Tteokbokki
Also known as:
ban - Balinese: Tteokbokki
ca - Catalan: Tteokbokki
ckb - Central Kurdish: توبوکی
de - German: Tteokbokki
el - Greek: Τόκποκι
en-simple - Simple English: Tteokbokki
es - Spanish: Tteokbokki
fa - Persian: تئوکبوکی
fr - French: Tteokbokki
gl - Galician: Tteokbokki
ha - Hausa: Tteokbokki
hu - Hungarian: Ttokpokki
id - Indonesian: Tteokbokki
it - Italian: Tteokbokki
ja - Japanese: トッポッキ
jv - Javanese: Tteokbokki
kk - Kazakh: Ттокпокки
ko - Korean: 떡볶이
ks - Kashmiri: تأبوکی
ms - Malay: Tteokbokki
my - Burmese: တိုပူကီ
nl - Dutch: Tteokbokki
pl - Polish: Tteokbokki
ru - Russian: Ттокпокки
su - Sundanese: Tteokbokki
sv - Swedish: Tteokbokki
th - Thai: ต็อกโปกี
tl - Tagalog: Tteokbokki
tr - Turkish: Tteokbokki
uk - Ukrainian: Токпоккі
uz - Uzbek: Tteokbokki
vi - Vietnamese: Tteokbokki
yue - Cantonese: 韓式炒年糕
zh - Chinese: 辣炒年糕
Category: snack, rice (rice cake)
Cuisine: Korean
Associated cuisines: Korean
Area: Korea
Countries: Korea
Region: Eastern Asia

The dish is a simmered rice cake made from small-sized long, white, cylinder-shaped rice cakes. Fish cakes, boiled eggs, and scallions are some common ingredients paired with this dish. It can be seasoned with either spicy chili paste or non-spicy soy sauce-based sauce; the former is the most common form.

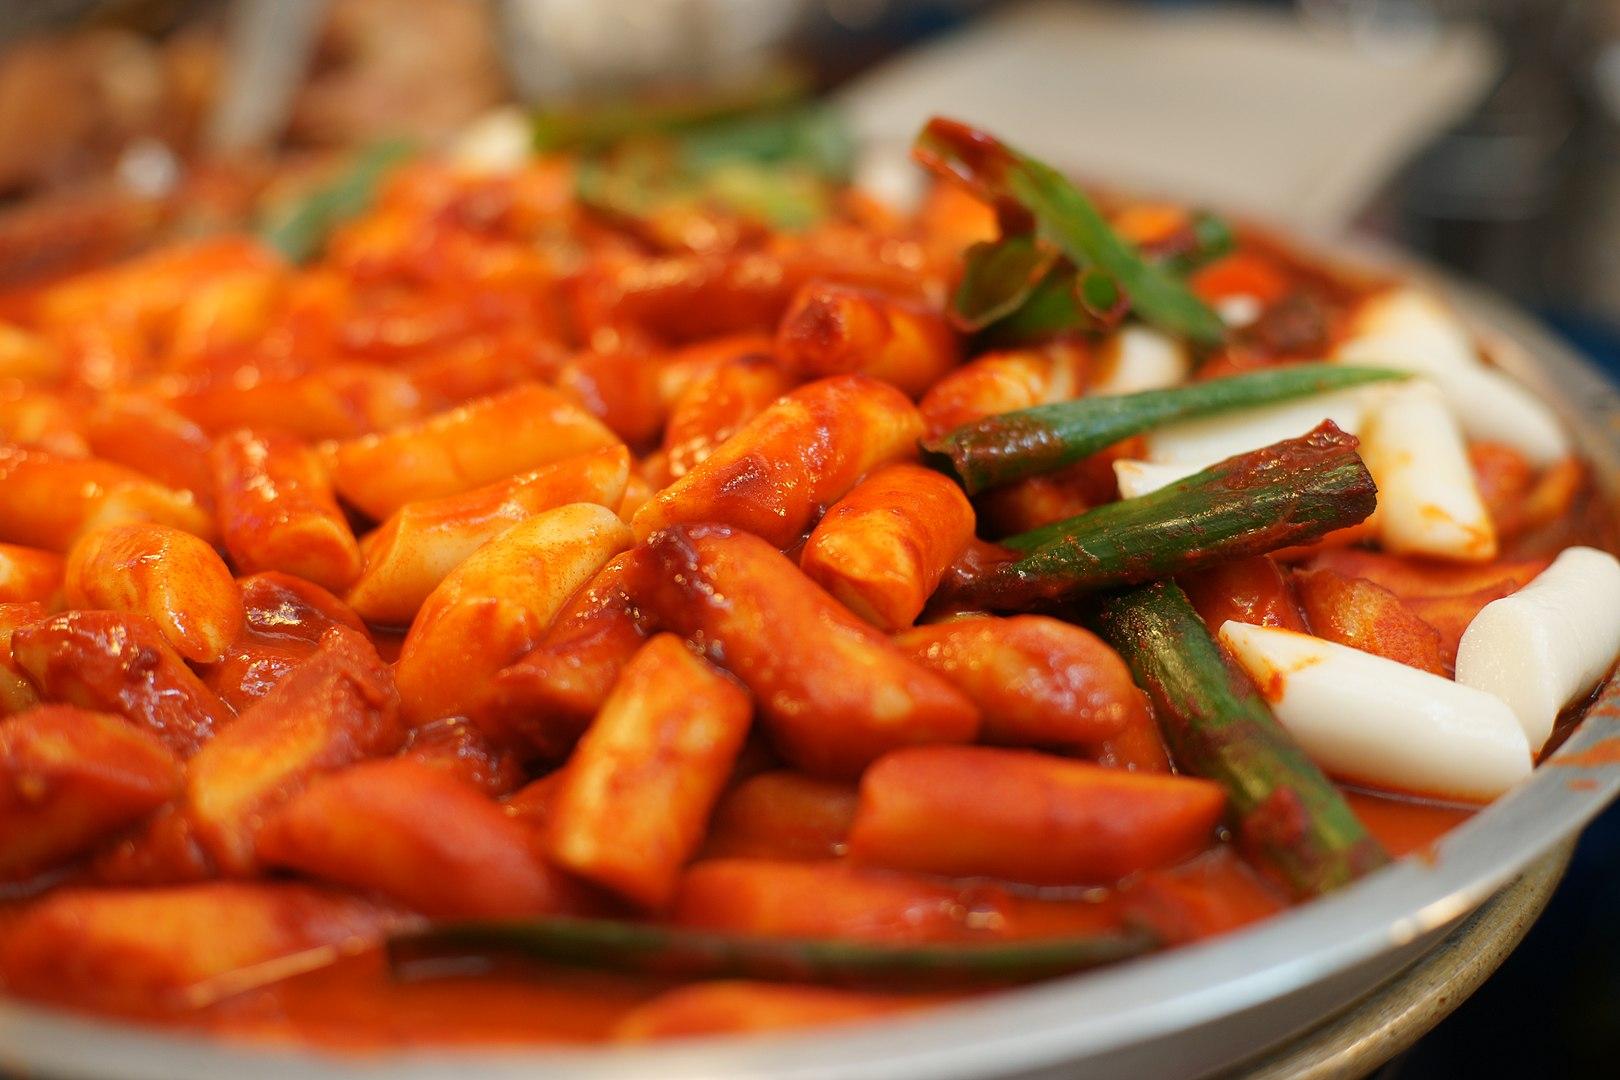
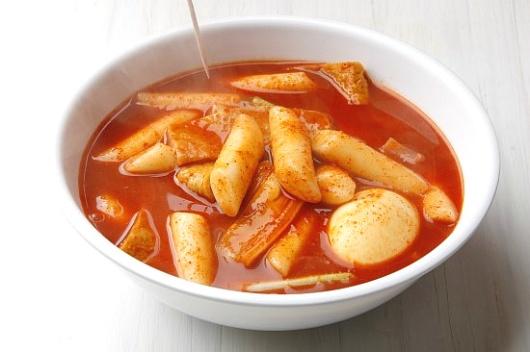
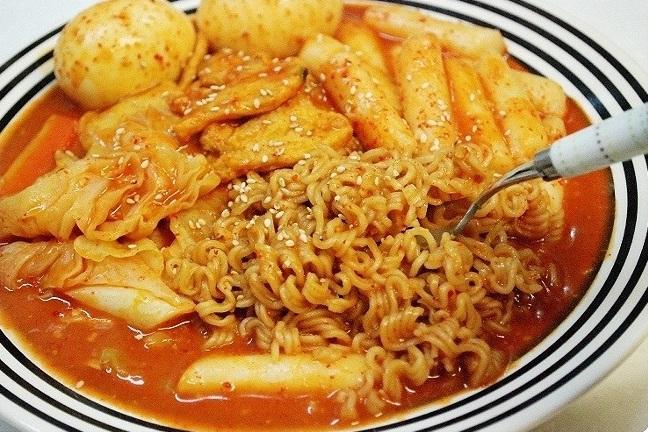